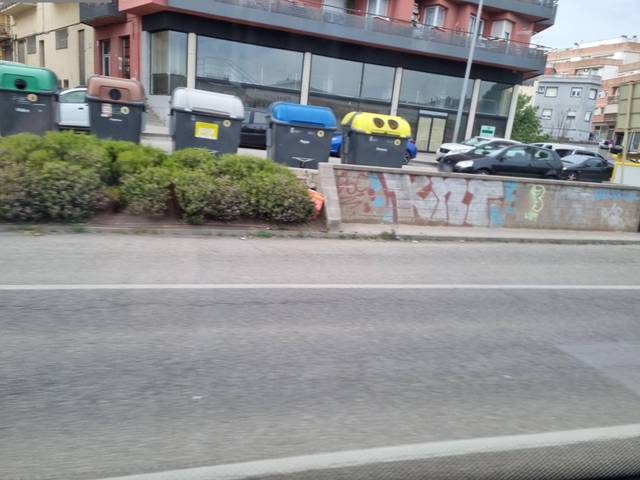
Region: Spain
Coordinates: 41.679, 2.782